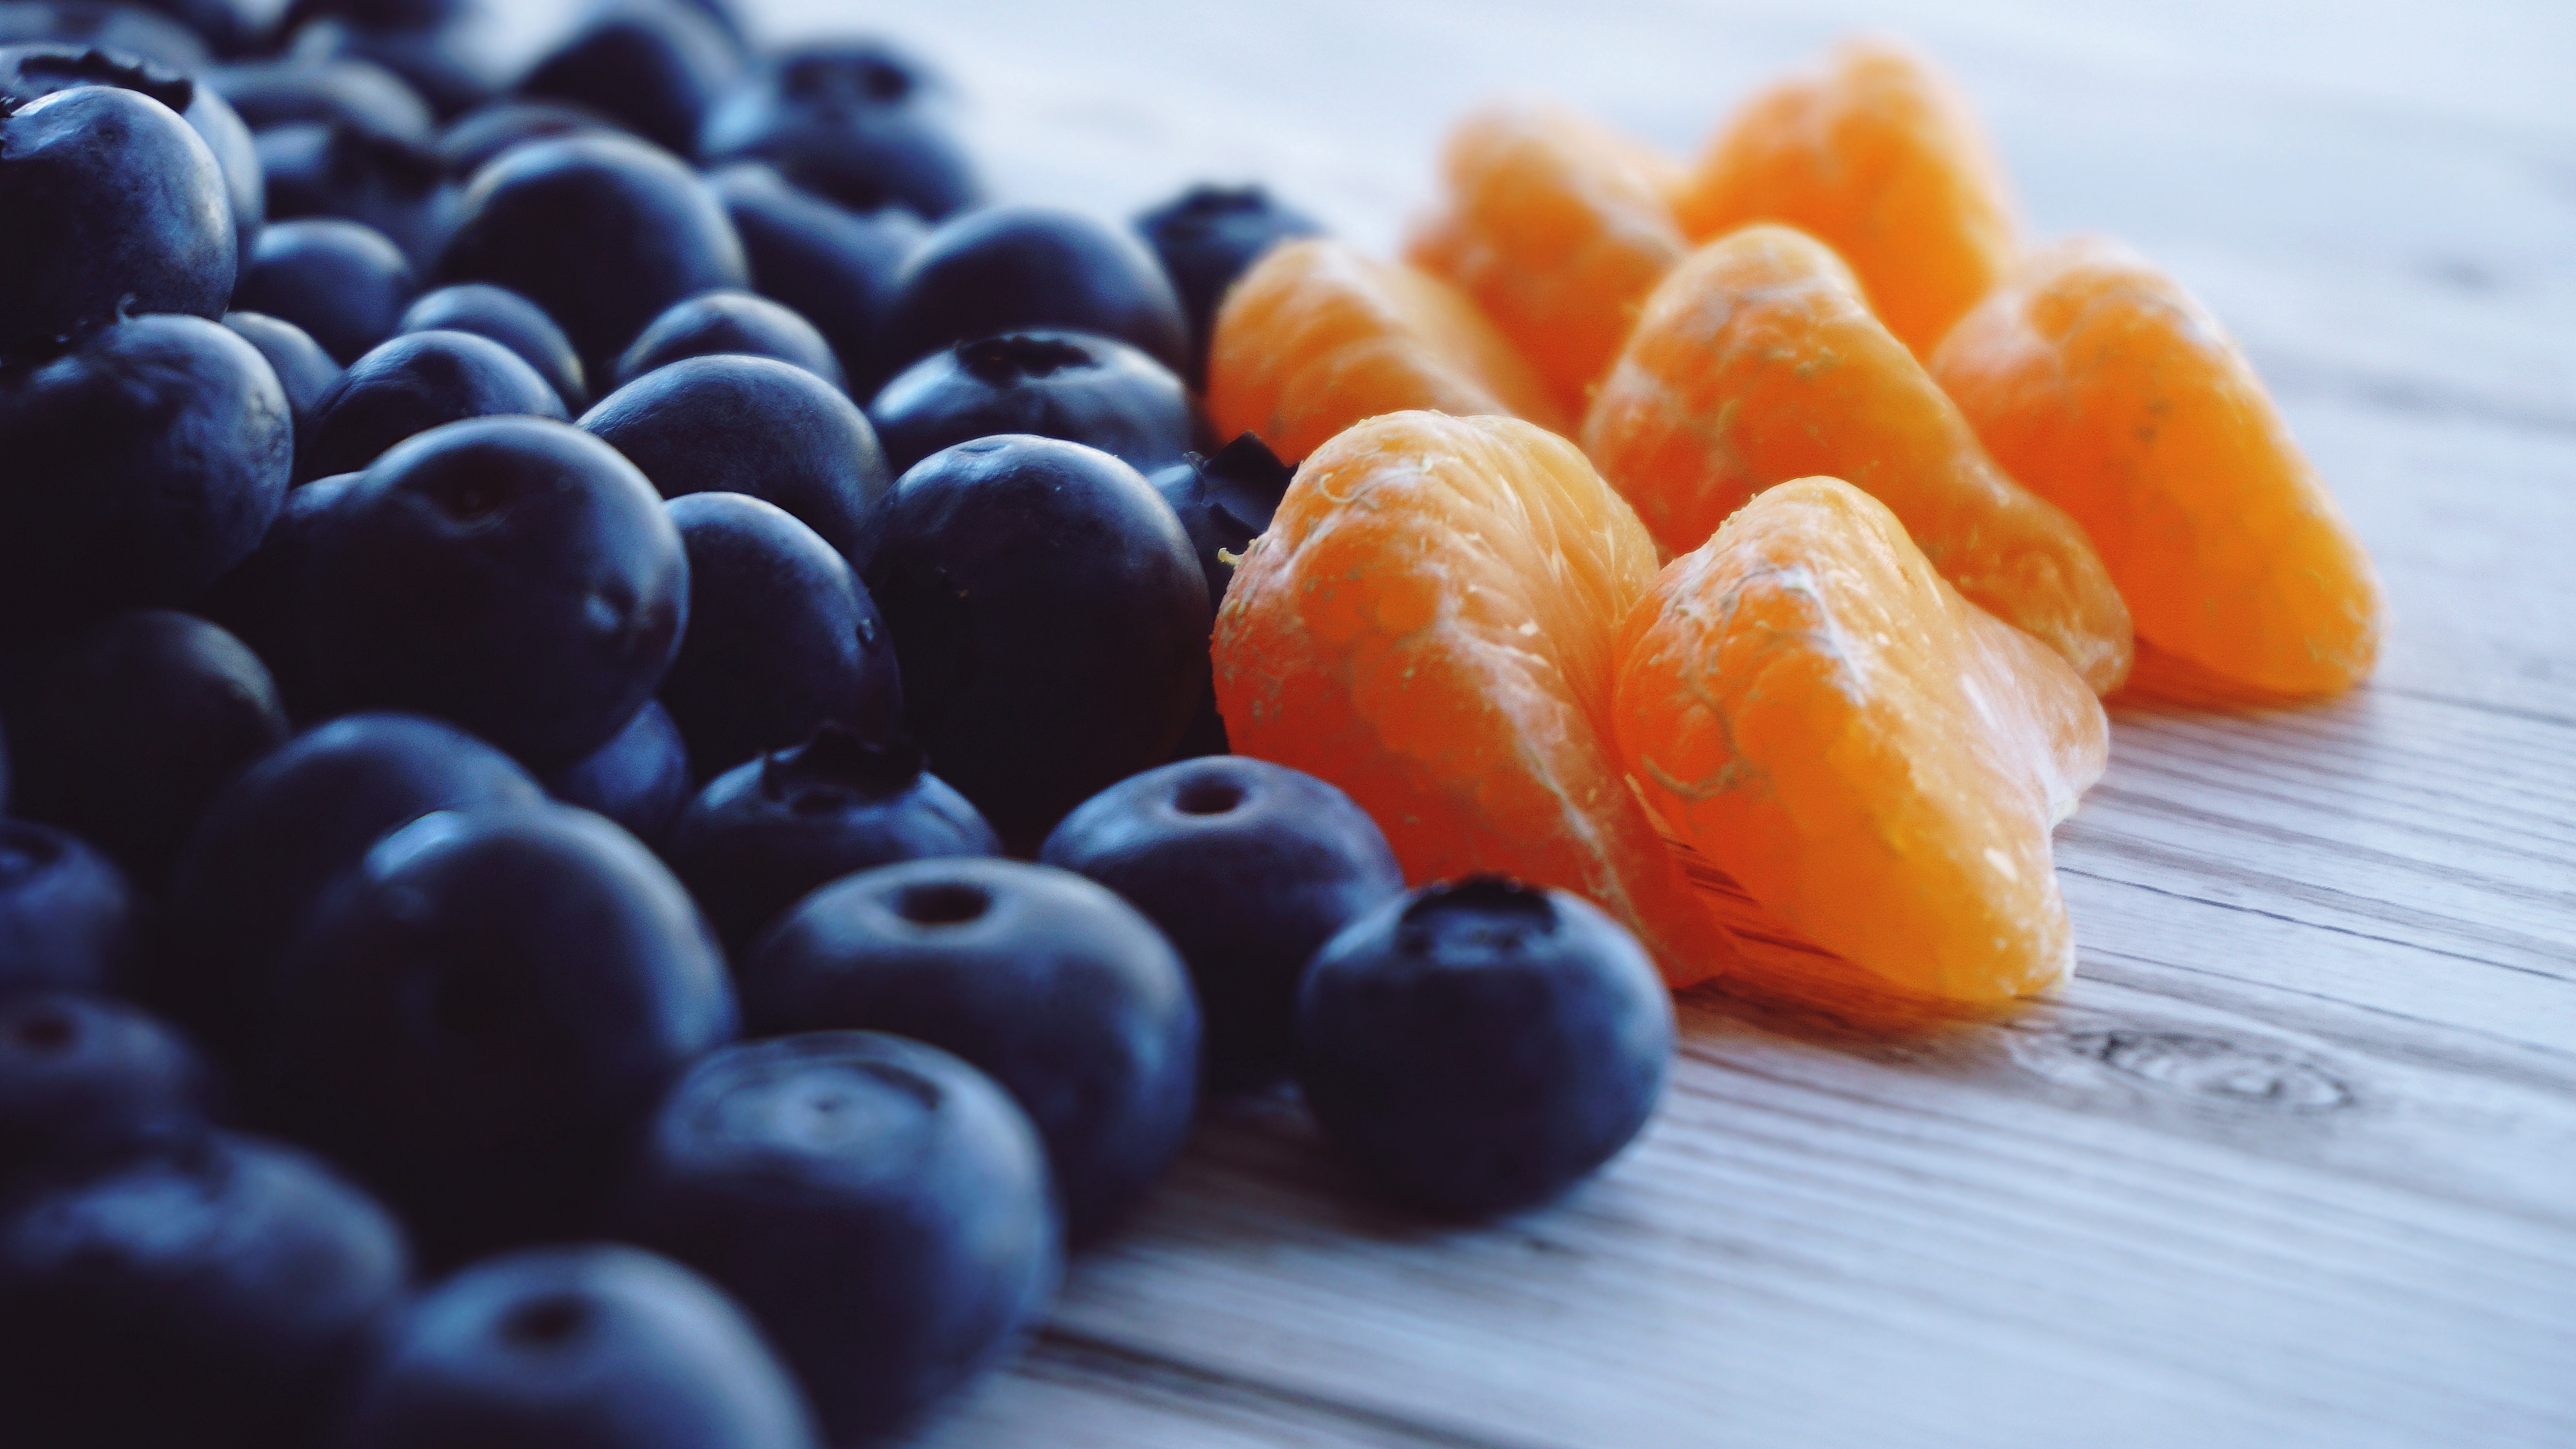
natural foods, fruit, food, superfood, plant, produce, berry, blueberry, seedless fruit, bilberry, vegetarian food, local food, orange, citrus, ingredient, tangerine, cuisine, Superfruit, mandarin orange, still life